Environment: real
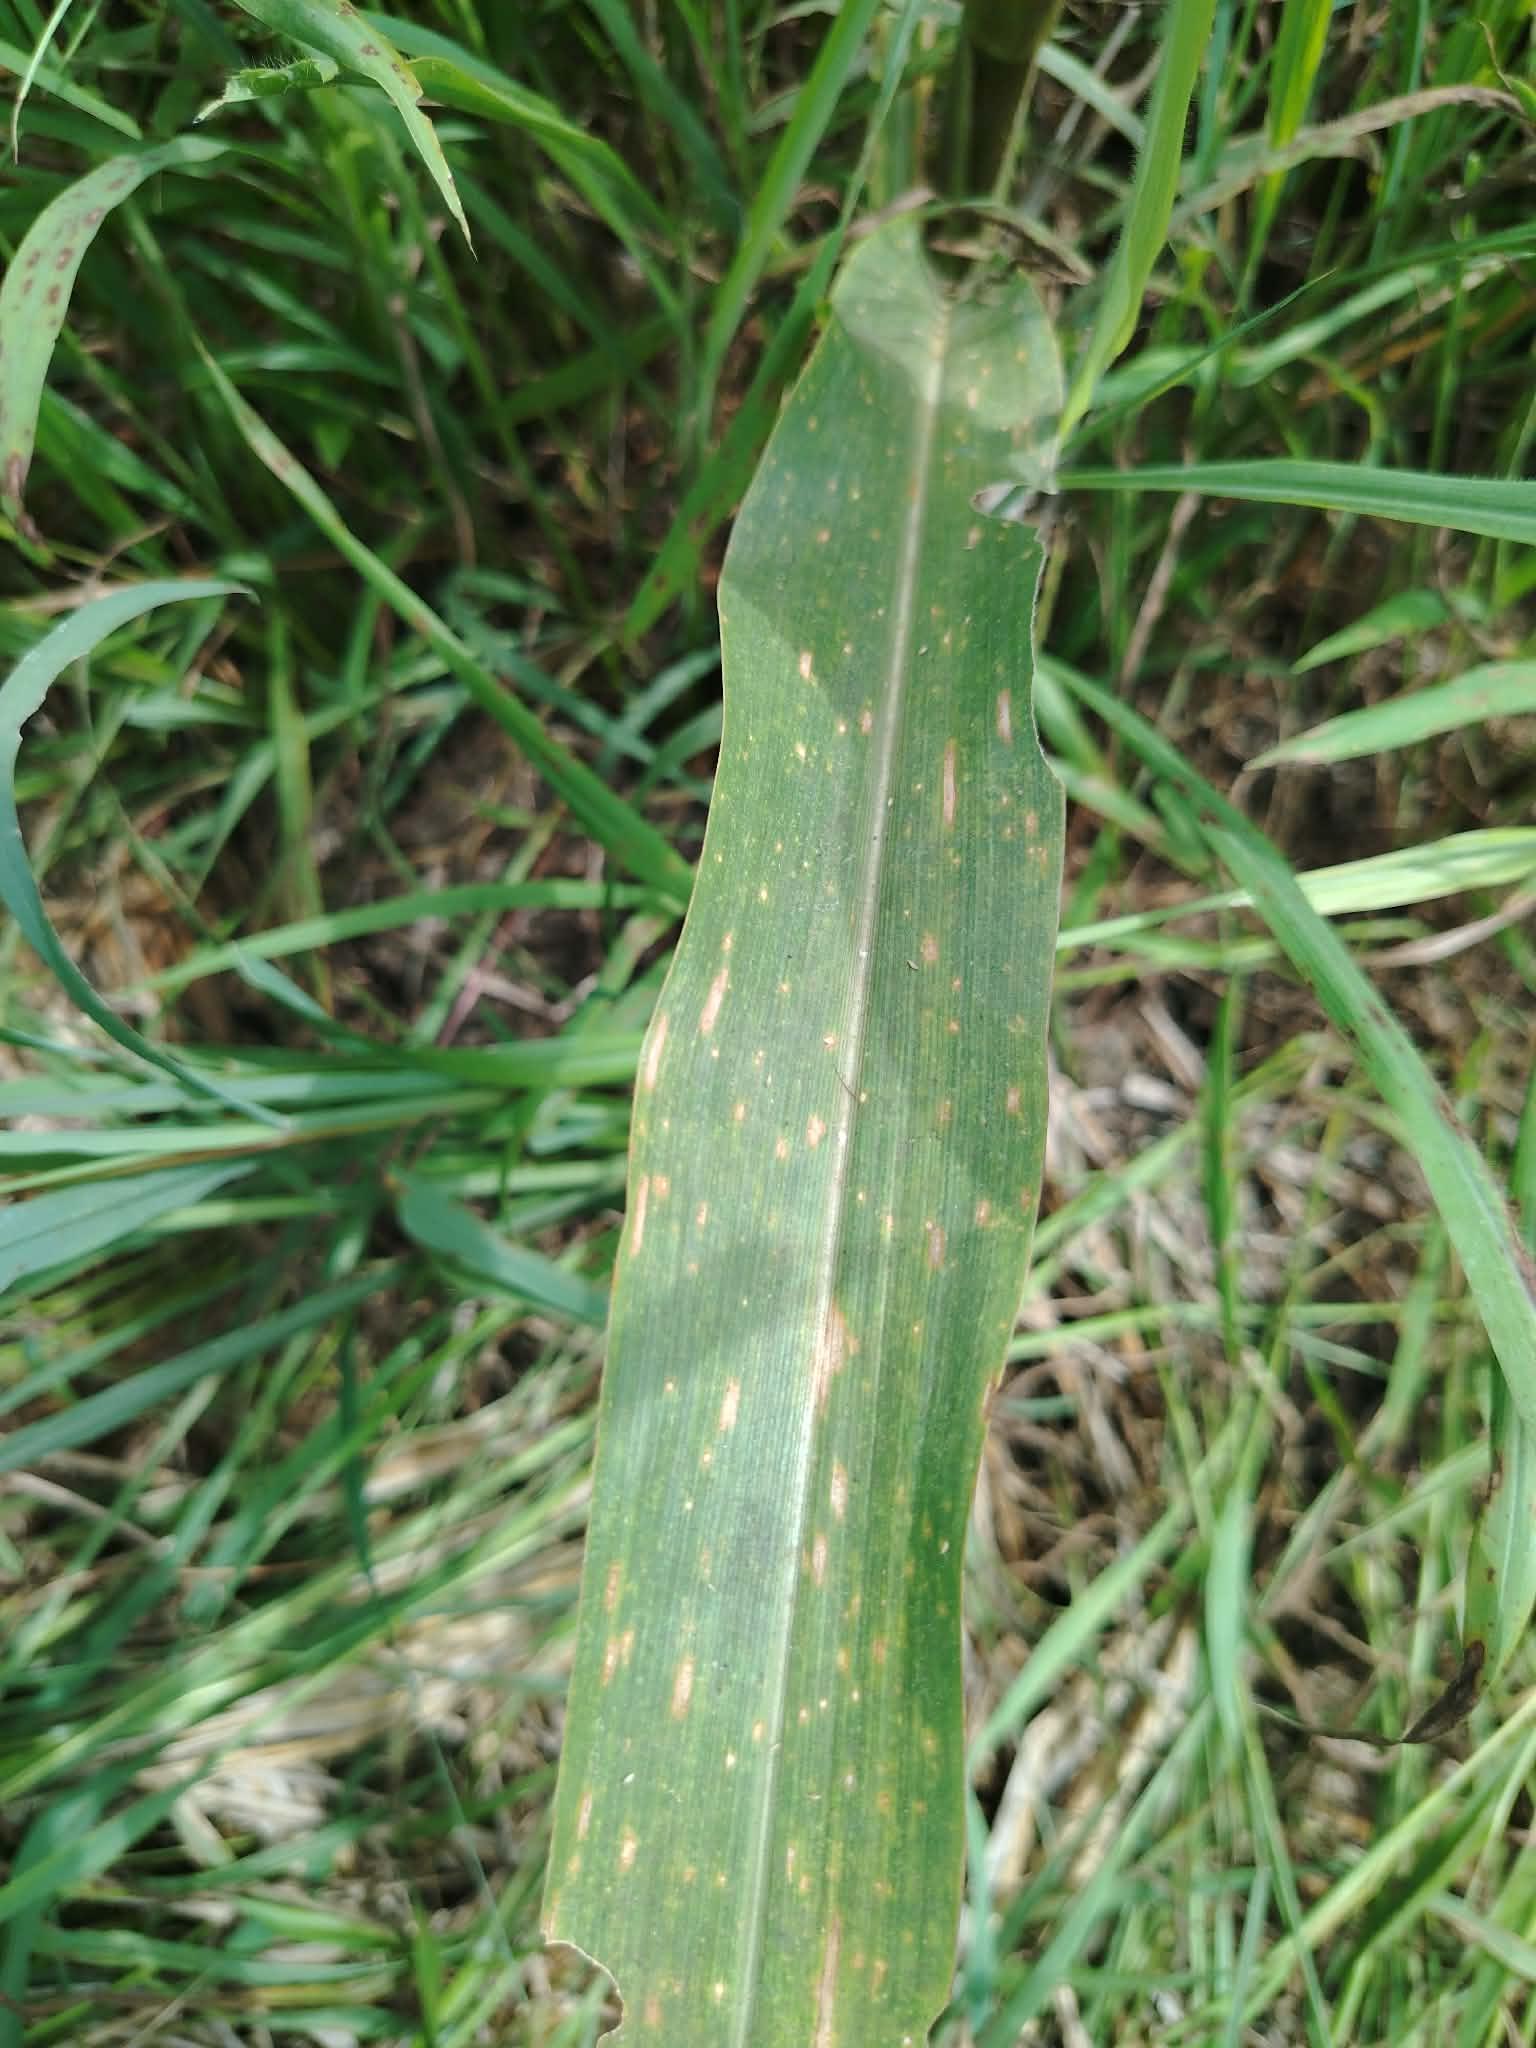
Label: gray_leaf_spot